Spanish chivalry

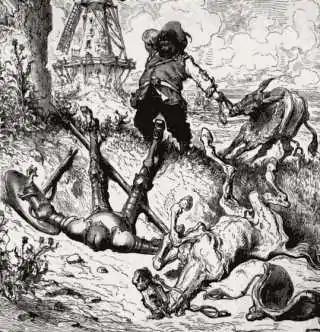
Don Quixote, his horse Rocinante and his squire Sancho Panza after an unsuccessful attack on a windmill. By Gustave Doré

"Don Quixote" is a novel written by Spanish author Miguel de Cervantes. Published in two volumes in 1605 and 1615, Don Quixote is the most influential work of literature from the Spanish Golden Age in the Spanish literary canon.